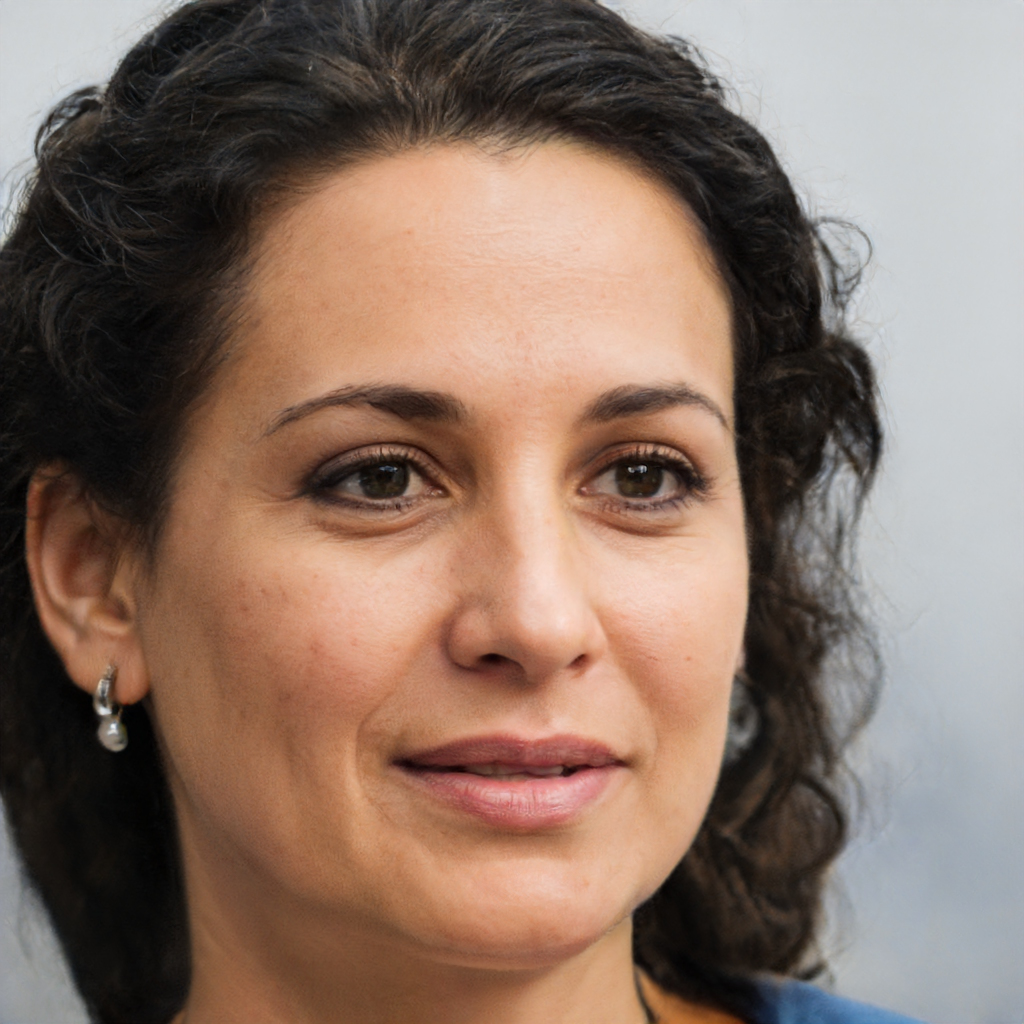
Gender: Female